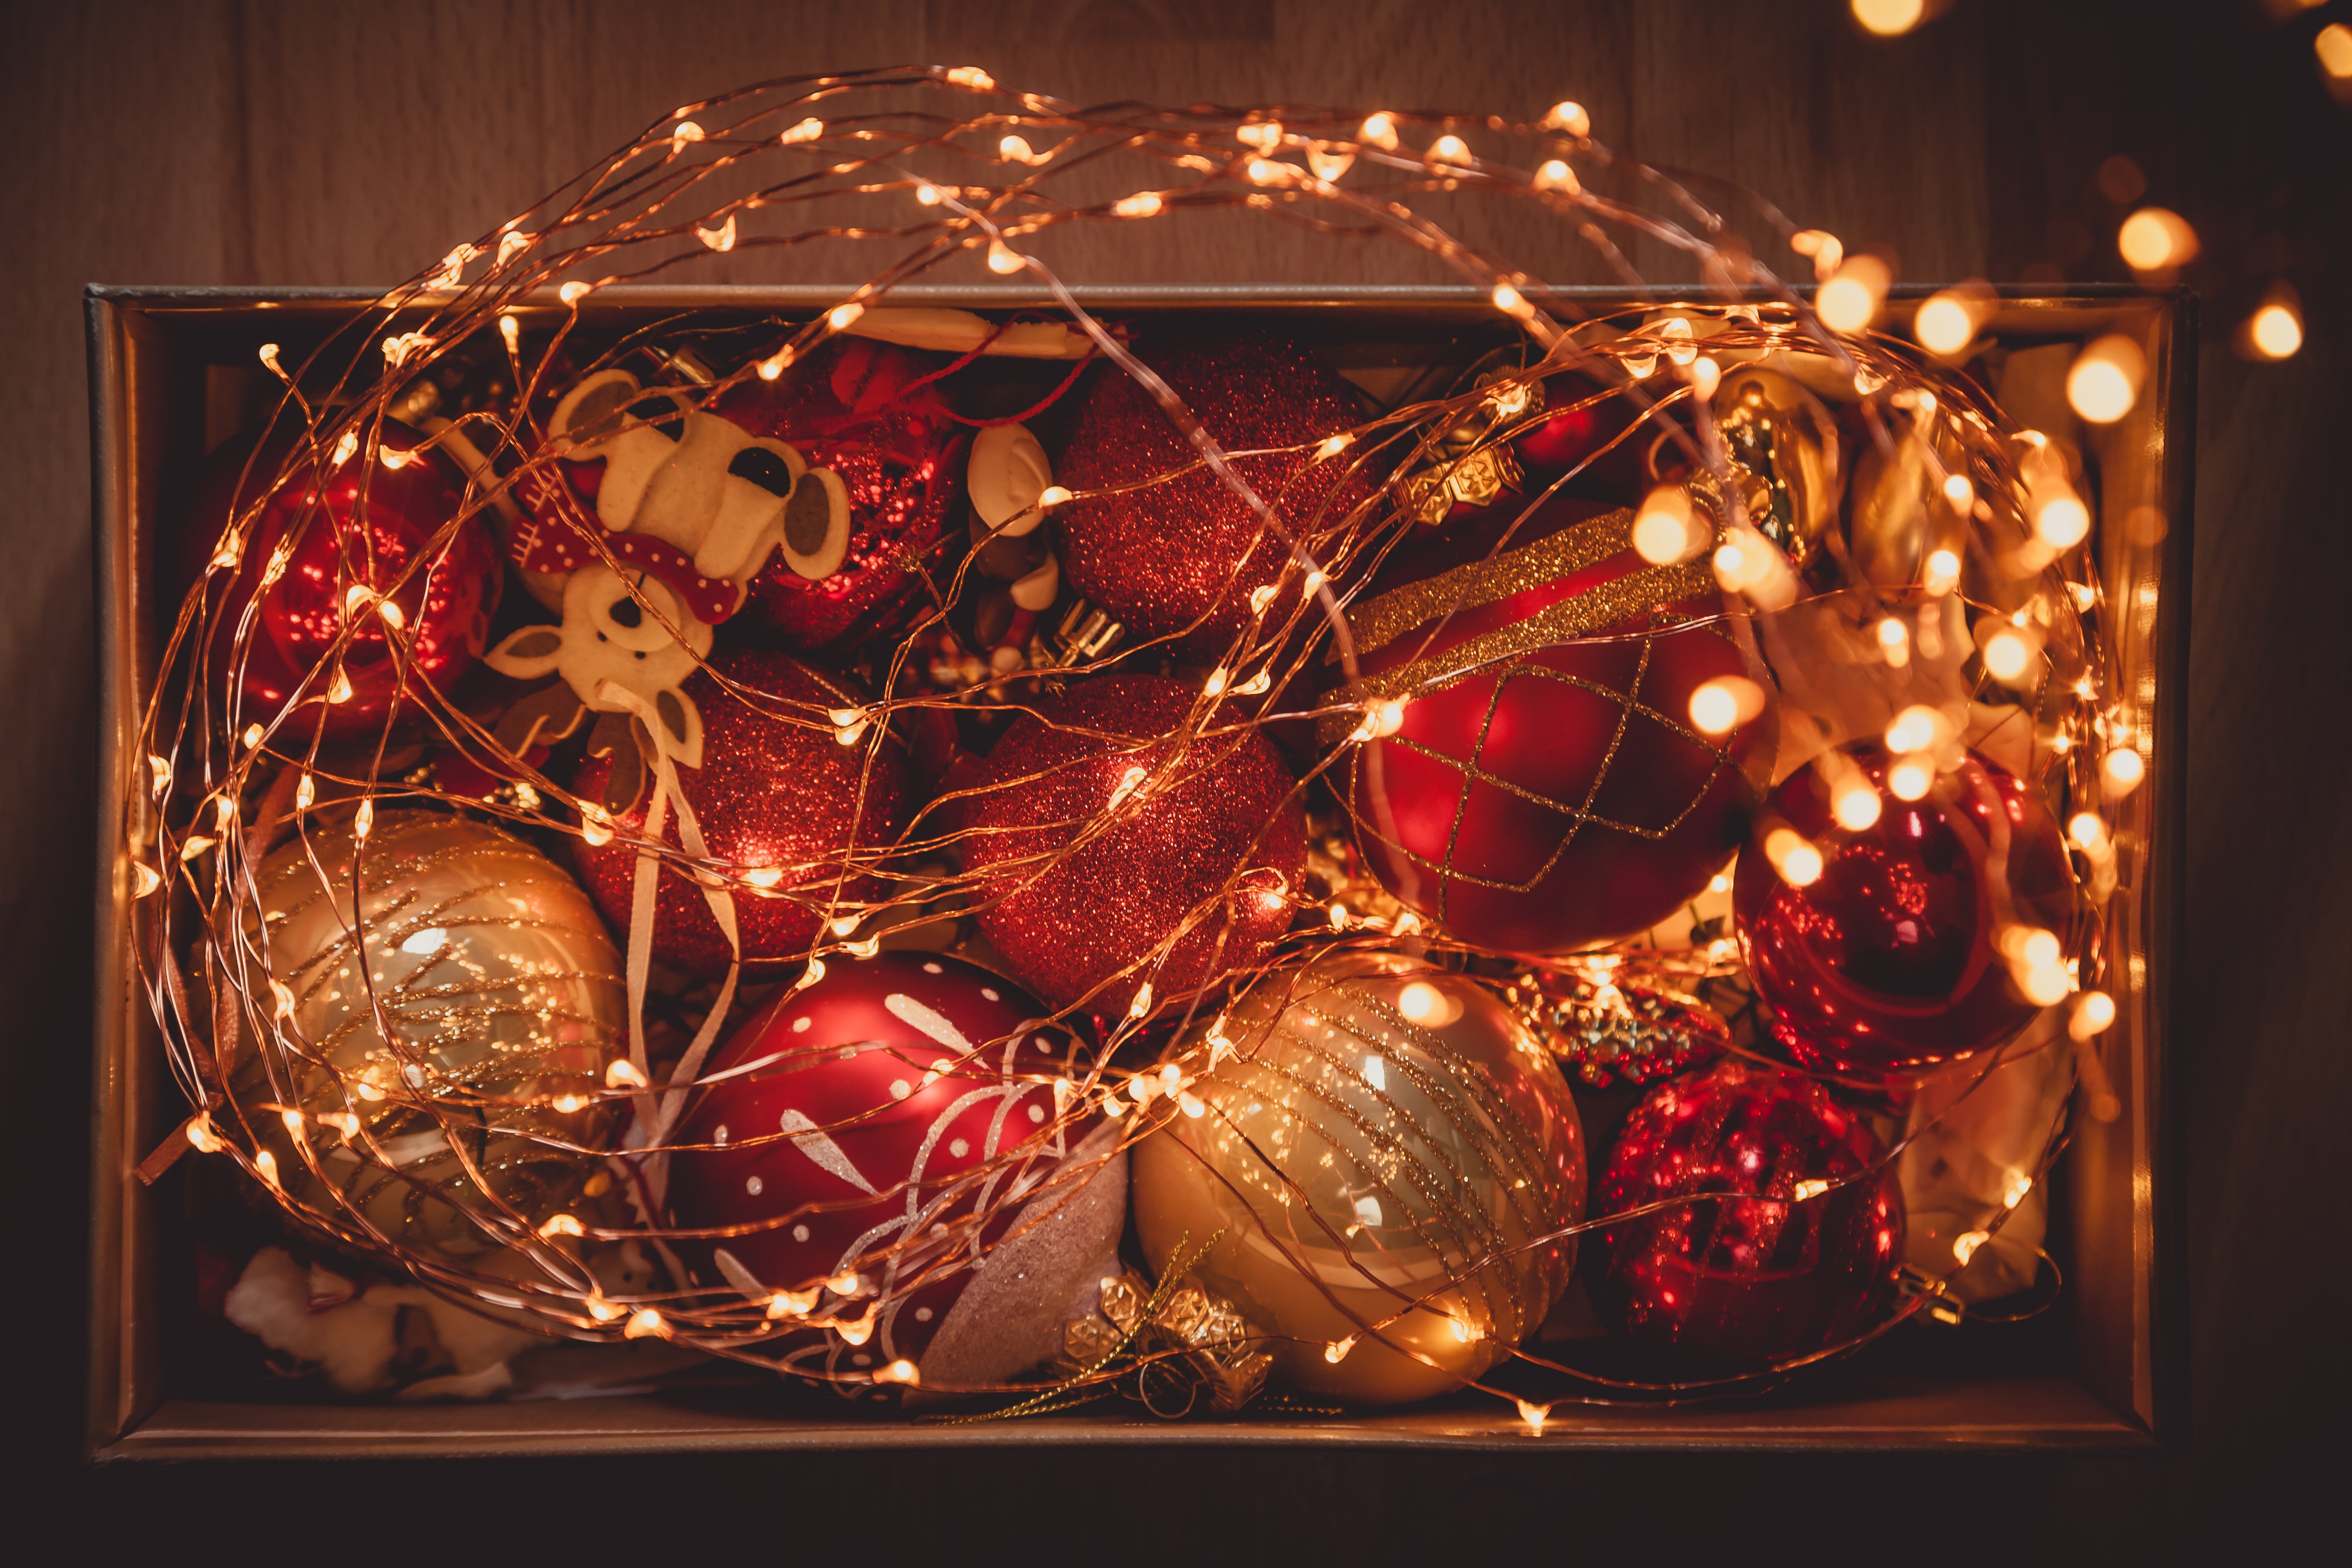
christmas ornament, christmas decoration, lighting, christmas, christmas lights, interior design, Holiday ornament, ornament, christmas eve, fete, holiday